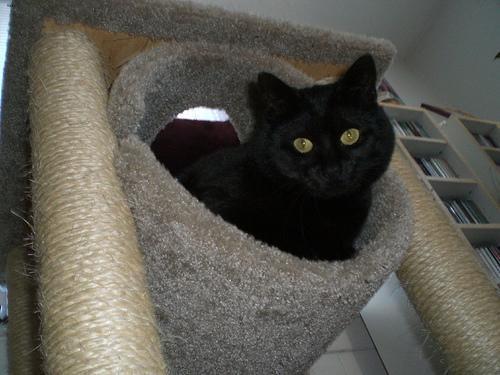
Bombay